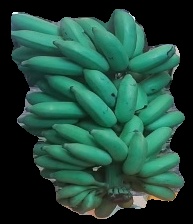
Variety: elakki-bale
Grade: grade2